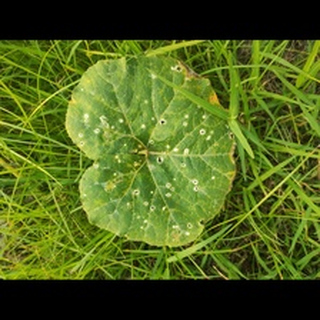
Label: pumpkin_powdery_mildew